Jamie Dornan

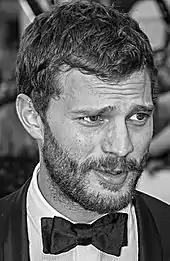
Dornan at the 2014 British Academy Television Awards, where he was nominated for his work on "The Fall"

Dornan's first acting role in a film was as Count Axel Fersen in the Sofia Coppola film "Marie Antoinette" (2006). Afterwards, he unsuccessfully auditioned for many roles while appearing in films "Beyond the Rave" (2008), "Shadows in the Sun" (2009). When asked if the transition into an acting career was problematic, Dornan stated that the "model turned actor" label held a significant stigma. He struggled with auditions and casting agents who treated him only as a model, but he had always wanted to act and so, auditioned in the pilot season in Los Angeles. Initially interested in comedy, he had meetings with Funny or Die, wrote a comic blog for them that did not get published, he recalled: "I used to always want to do comedy, and then I just didn't. I ended up quite far away from that path."